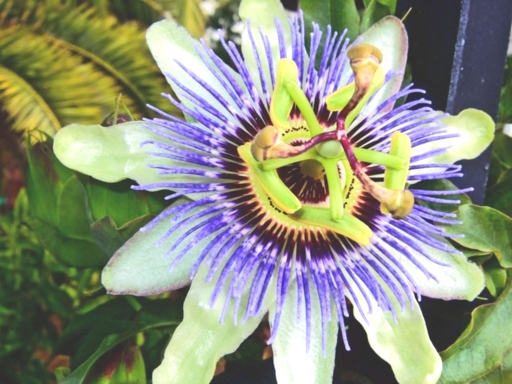
Material: foliage